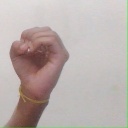
अक्षर: ऊ